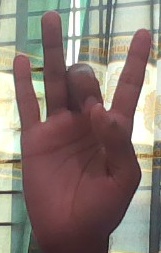
ASL sign: 8